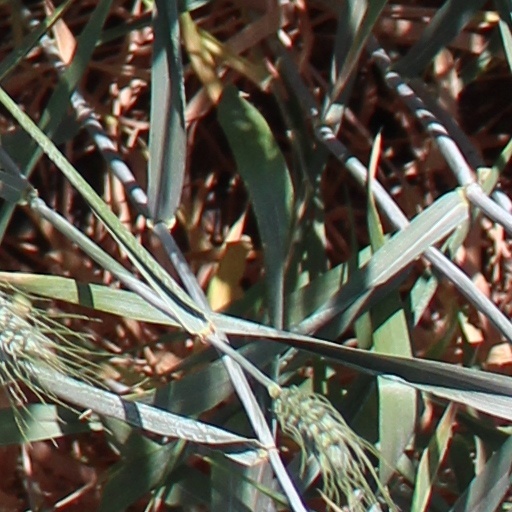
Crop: wheat